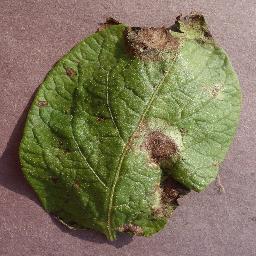
Label: Potato___Late_blight